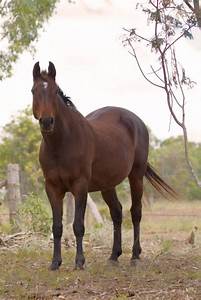
Label: cavallo